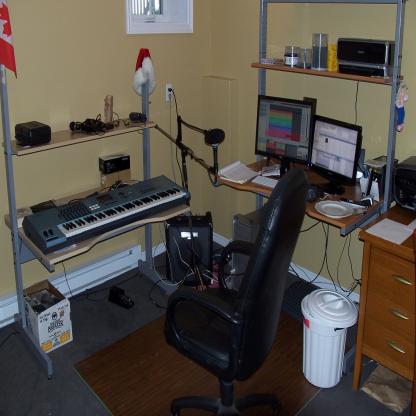
Scene: Indoor